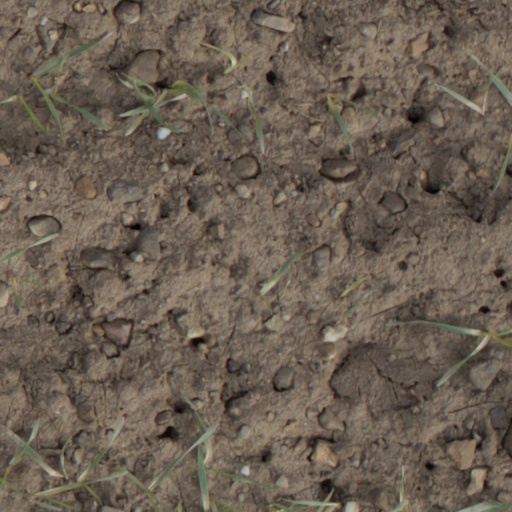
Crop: wheat